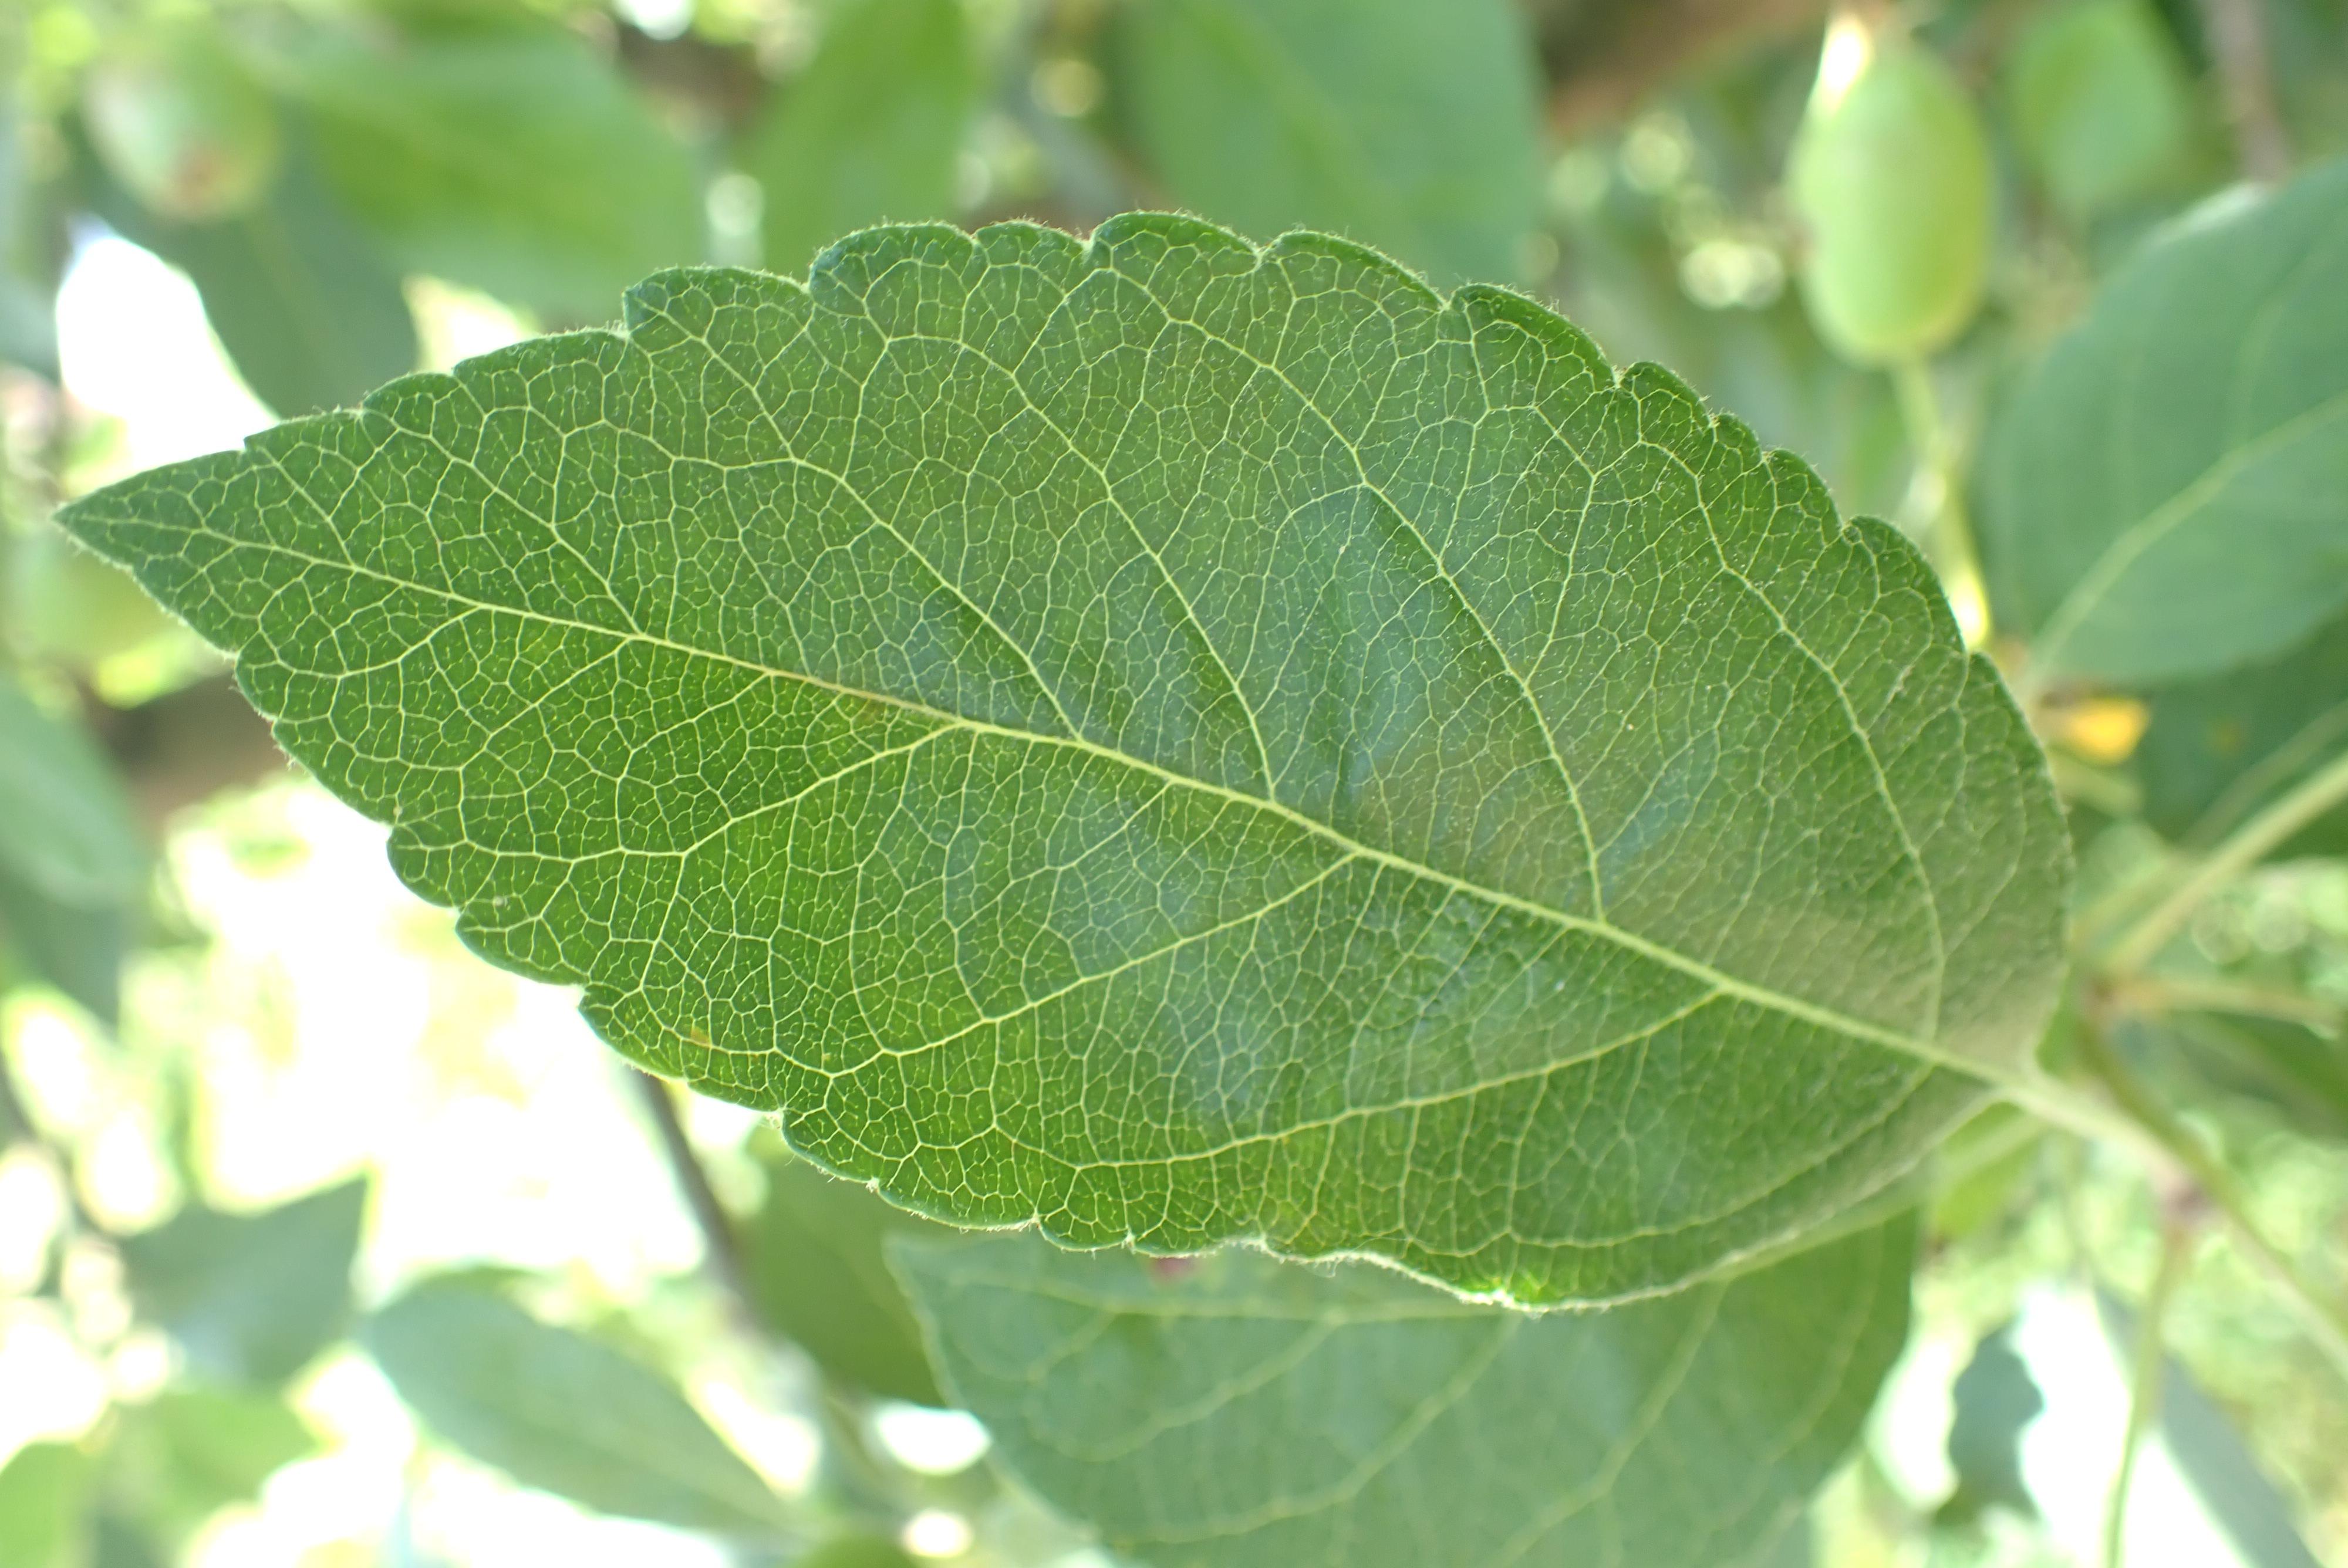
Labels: healthy